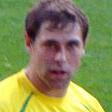
Age: 28